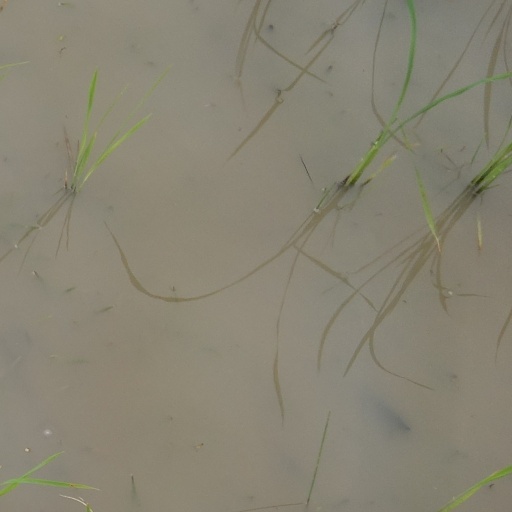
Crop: rice